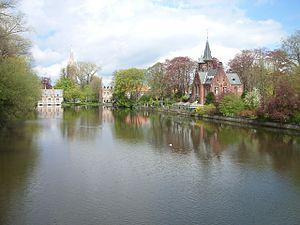
Bruges est une ville de Belgique située en Région flamande, chef-lieu et plus grande ville de la province de Flandre-Occidentale.
Le Minnewater, nom fréquemment rendu en français par lac d'Amour, est un plan d’eau sis dans le sud du centre historique de la ville de Bruges, en Belgique flamande. Il a été aménagé au XIIIᵉ siècle, par la construction d’une écluse sur le fleuve Reie, à l’emplacement où celui-ci présentait un évasement naturel, et devait servir de bassin d’écrêtement. De forme oblongue, grosso modo rectangulaire, le Minnewater est délimité au sud par les remparts de la ville et mesure environ 50 mètres sur 200.
Karel De Wulf, né le 25 janvier 1865 à Bruges et mort le 8 janvier 1904 à Bruges, est un architecte archéologue belge.